HMS Colossus (1910)

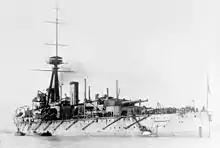
"Colossus" at anchor, before 1915

Between 17 and 20 July 1914, "Colossus" took part in a test mobilisation and fleet review as part of the British response to the July Crisis. Arriving in Portland on 25 July, she was ordered to proceed with the rest of the Home Fleet to Scapa Flow four days later to safeguard the fleet from a possible surprise attack by the Imperial German Navy. While at Portland, two engineers were killed in an accident whilst coaling on 28 July. In August 1914, following the outbreak of World War I, the Home Fleet was reorganised as the Grand Fleet, and placed under the command of Admiral Sir John Jellicoe. Most of it was briefly based (22 October to 3 November) at Lough Swilly, Ireland, while the defences at Scapa were strengthened. On the evening of 22 November 1914, the Grand Fleet conducted a fruitless sweep in the southern half of the North Sea; "Colossus" stood with the main body in support of Vice-Admiral David Beatty's 1st Battlecruiser Squadron. The fleet was back in port in Scapa Flow by 27 November. The 1st BS cruised north-west of the Shetland Islands and conducted gunnery practice on 8–12 December. Four days later, the Grand Fleet sortied during the German raid on Scarborough, Hartlepool and Whitby, but failed to make contact with the High Seas Fleet. "Colossus" and the rest of the Grand Fleet conducted another sweep of the North Sea on 25–27 December.